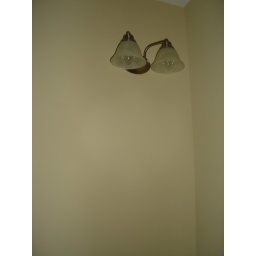
guest bath lights in new house